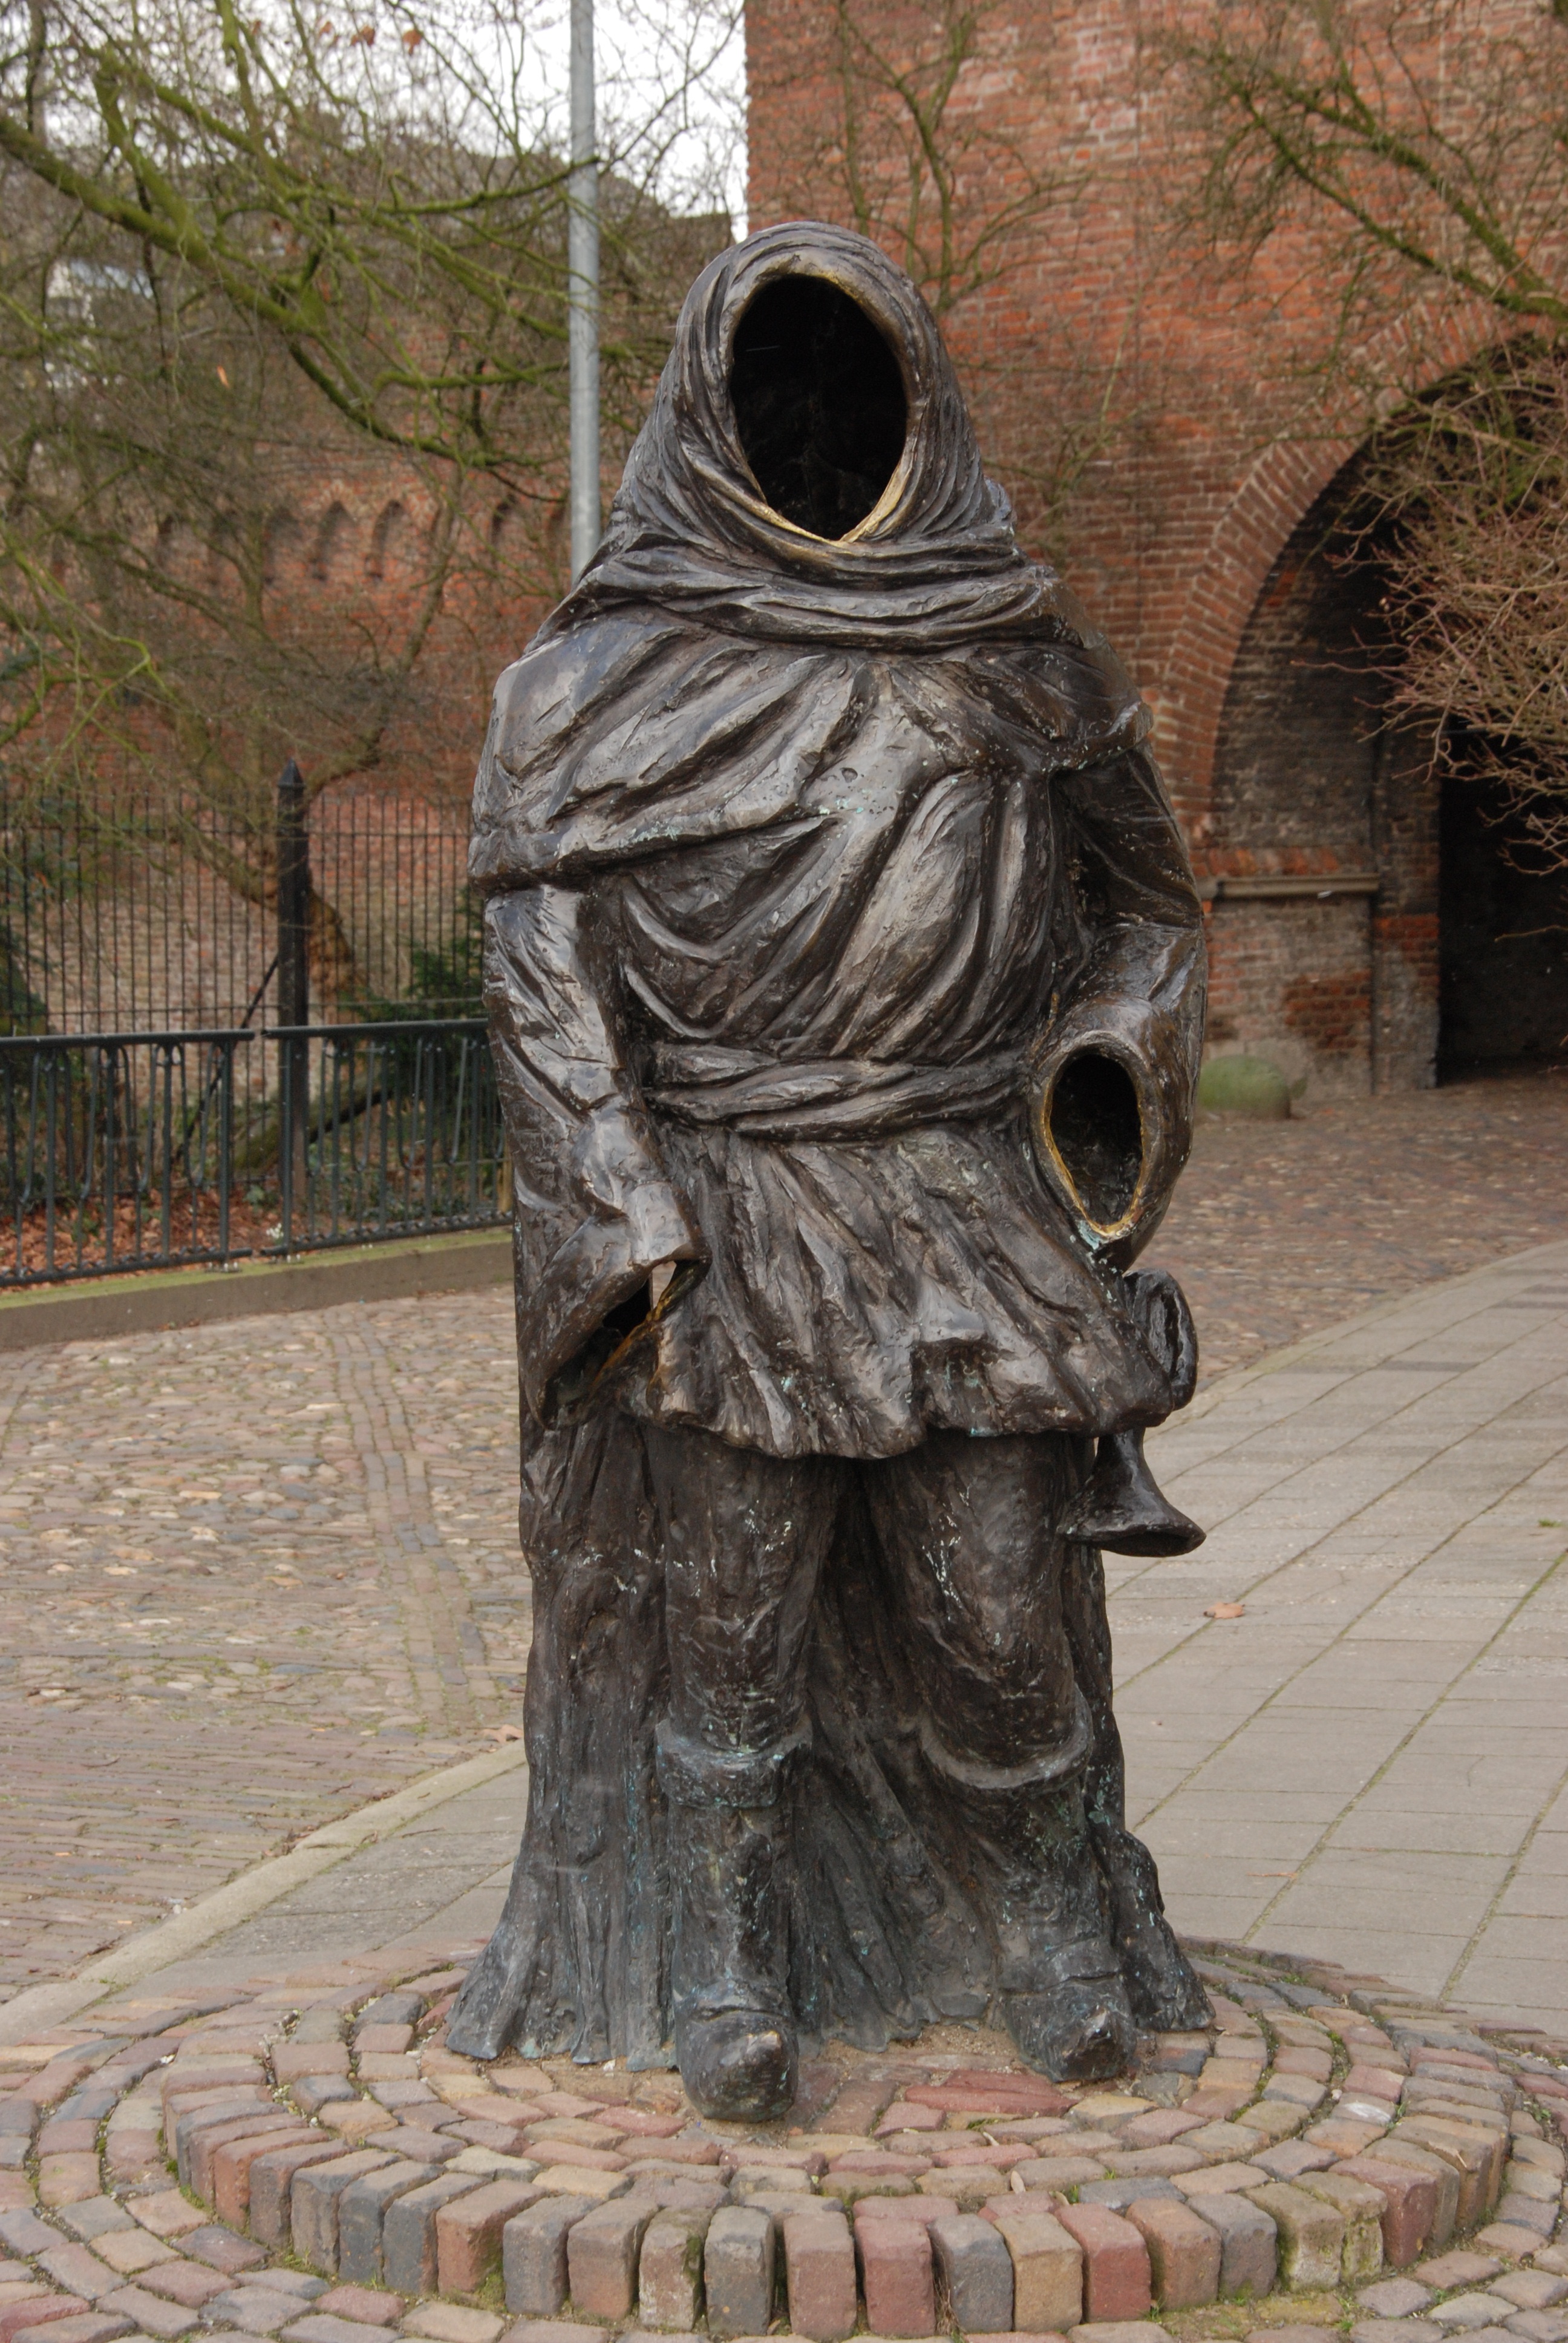
city, monument, statue, sculpture, art, netherlands, temple, history, image, carving, zutphen, stone carving, ancient history, city trumpeter, thonis of roller, drogenap